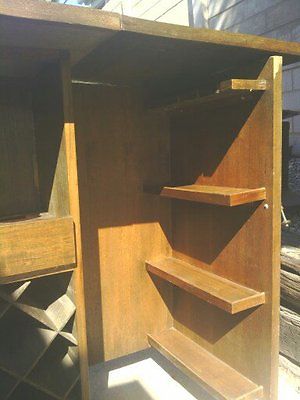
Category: table